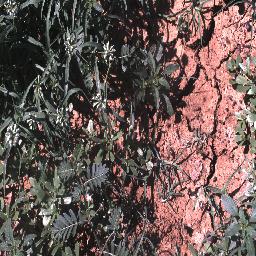
Label: negative